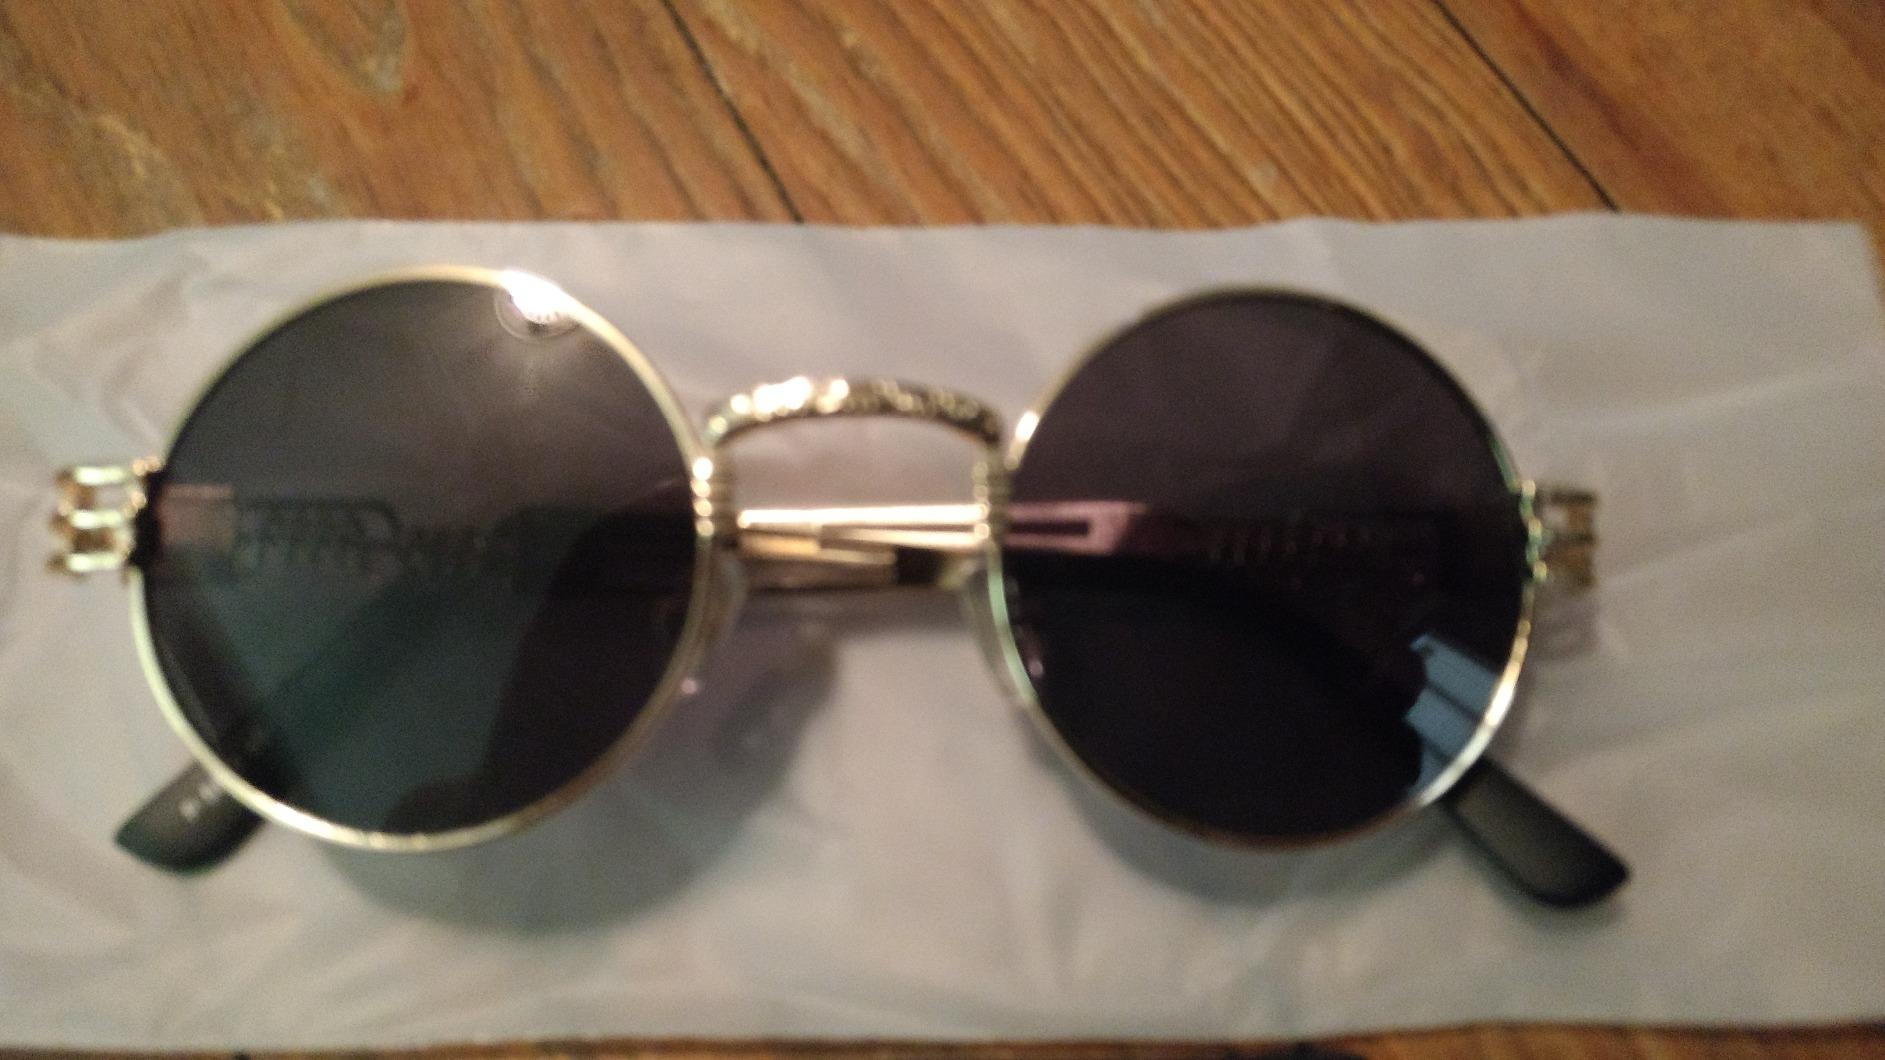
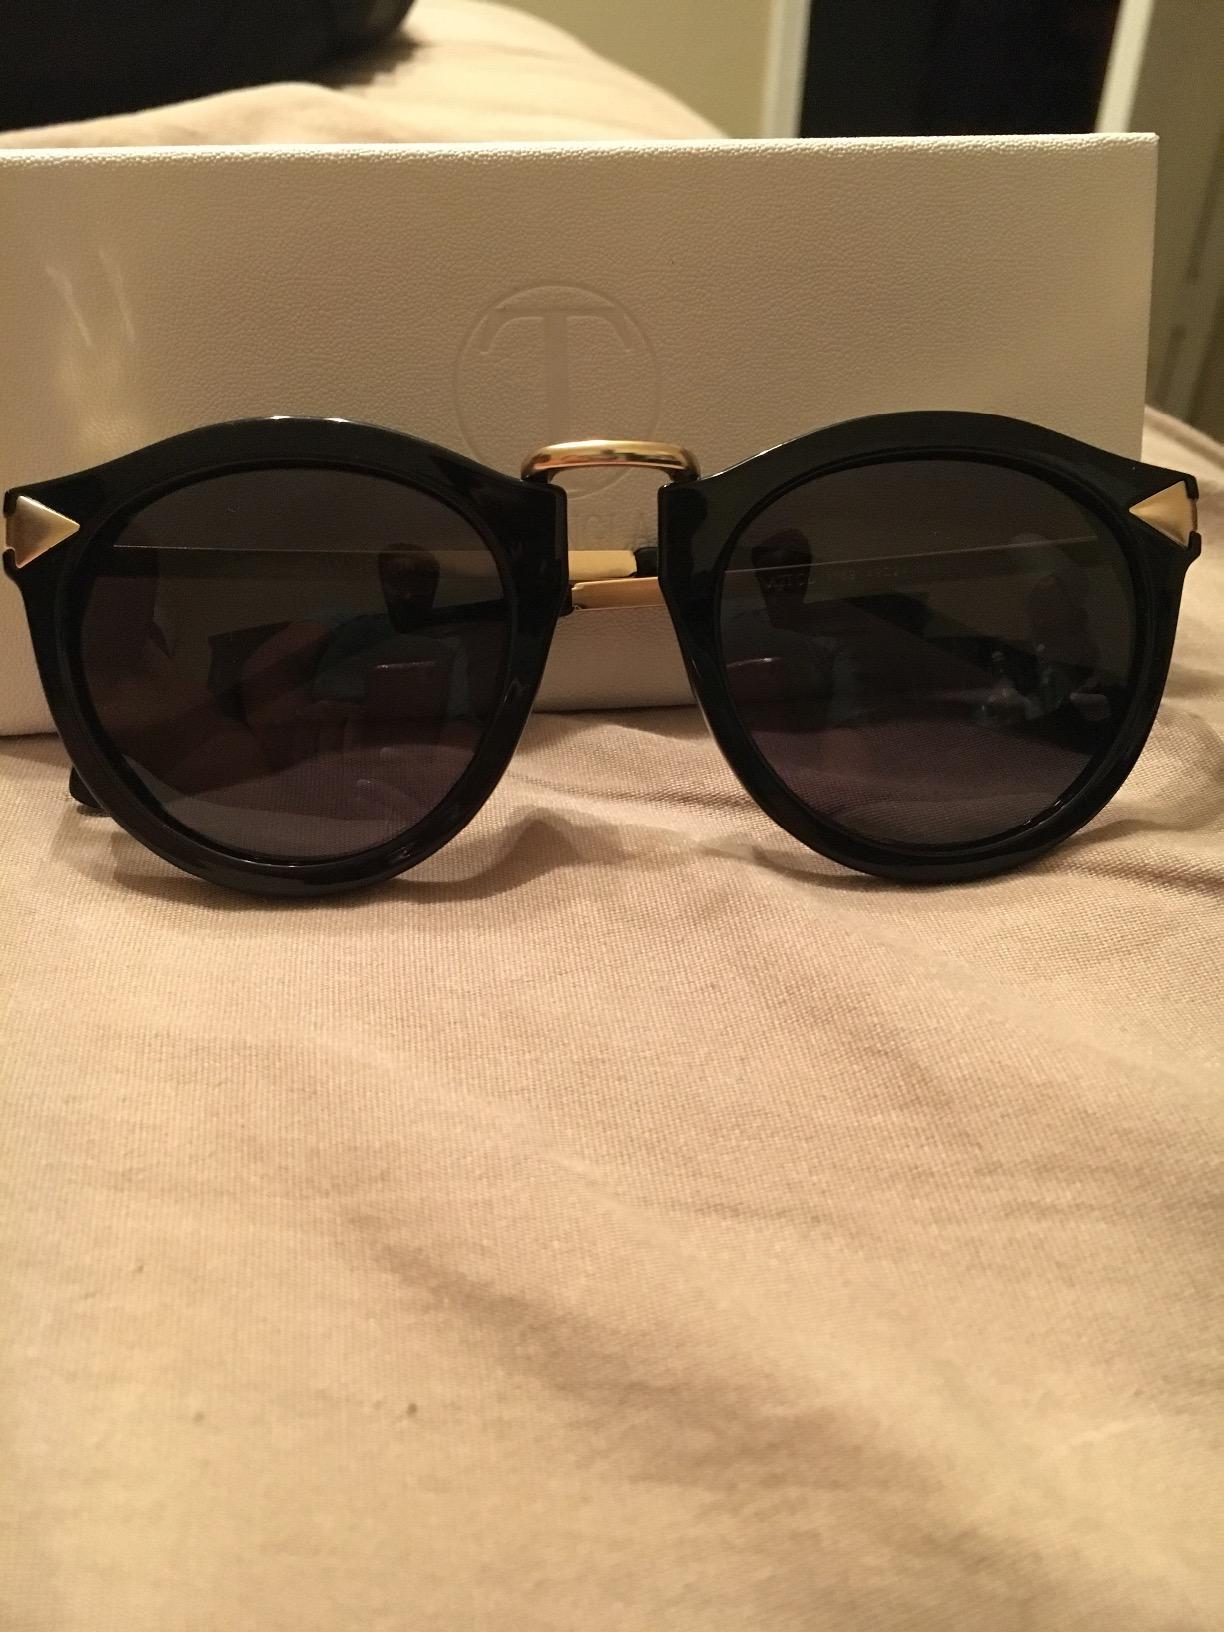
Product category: accessories_sunglasses
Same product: no